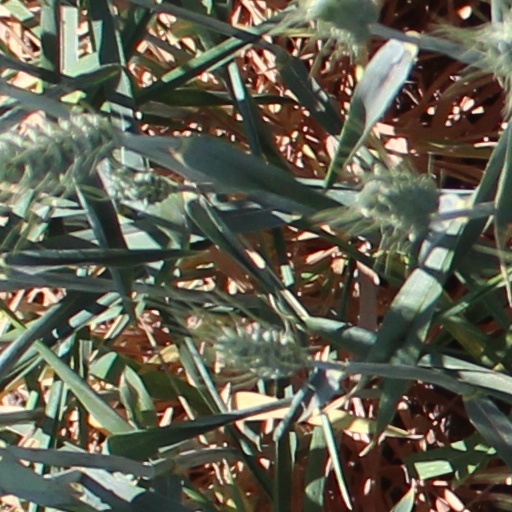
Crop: wheat